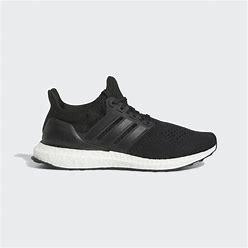
Brand: Adidas
Model: Ultraboost 1